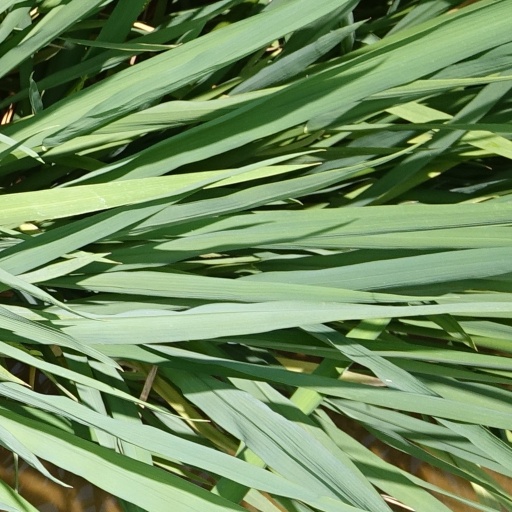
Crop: rice